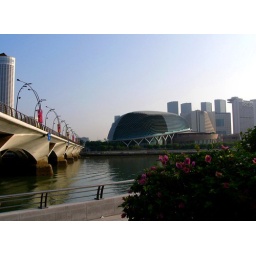
esplanade bridge over the singapore river with view of esplanade theatre